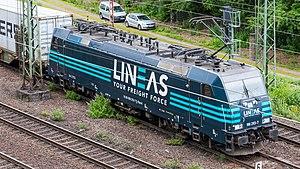
Lineas, jusqu'en 2017 B-Logistics, est une société de fret ferroviaire, et l'ancienne filiale fret de la Société nationale des chemins de fer belges jusqu'en 2015 où elle est ouverte au capital privé.